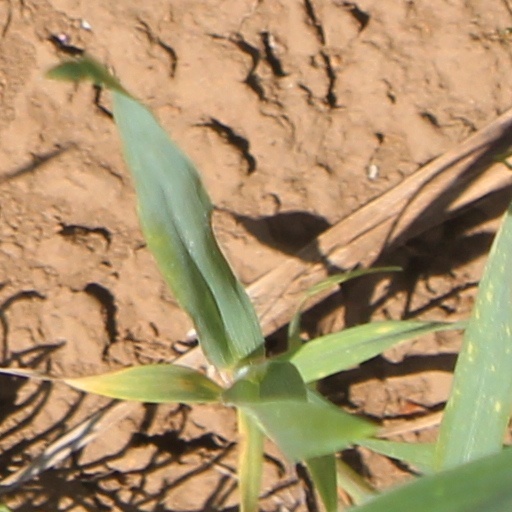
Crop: wheat